Alfred E. Robindreau House

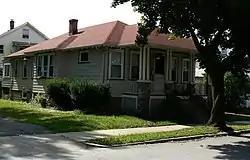
Photo of the house, taken in 2008

The Alfred E. Robindreau House is a historic house in Arlington, Massachusetts. This house, built c. 1920 and first occupied by a poultry dealer, is a rare well-preserved -story hip-roofed Craftsman/Bungalow-style house in a neighborhood generally filled with Shingle and Colonial Revival houses. It has a hip-roofed front porch supported by clusters of columns mounted on fieldstone piers, and a chimney on the side with an exposed fieldstone base. The eaves of the roof have exposed rafter ends.